Cape Town Railway & Dock 0-4-0T

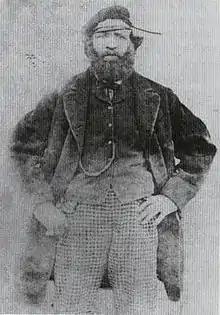
William Dabbs

Upon arrival in Cape Town, the locomotive had to be dismantled before it could be landed off the brig "Charles" by means of lighters. The locomotive was accompanied by its engineer-driver, a Scot named William Dabbs. It was partially re-assembled on the jetty and then moved to Alfred's Square, now part of the Parade in Cape Town. There, a galvanised iron shed was built over it and the re-assembly was completed by Dabbs.